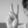
ASL letter: V